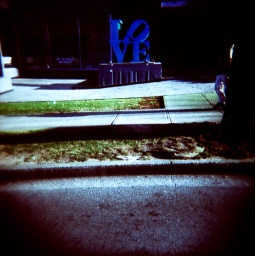
Taken out the car window as we were stuck in a bit of traffic.